Transcritical cycle

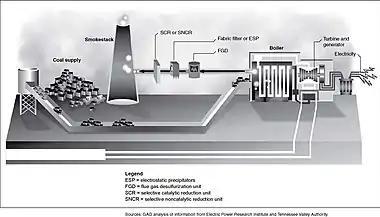

In the last decades, the thermal efficiency of Rankine cycles increased drastically, especially for large scale applications fueled by coal: for these power plants, the application of ultrasupercritical layouts was the main factor to achieve the goal, since the higher pressure ratio ensures higher cycle efficiencies.